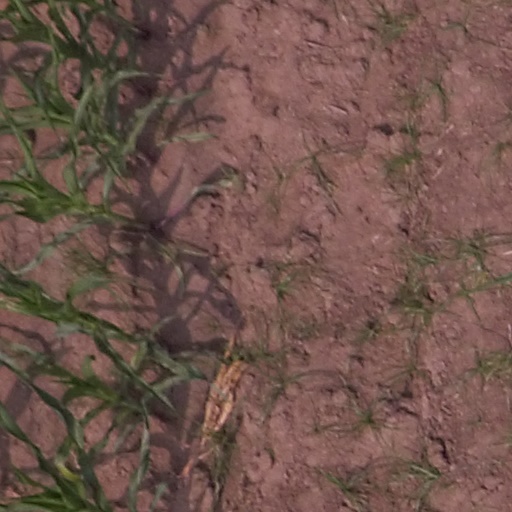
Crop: maize; corn